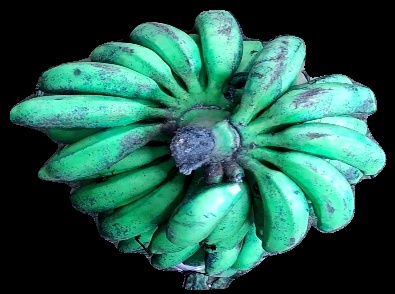
Variety: rasbale
Grade: grade3